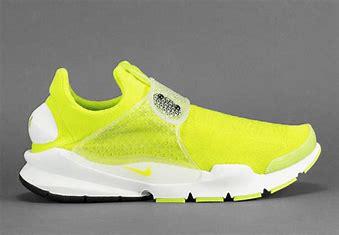
Brand: Nike
Model: Sock Dart